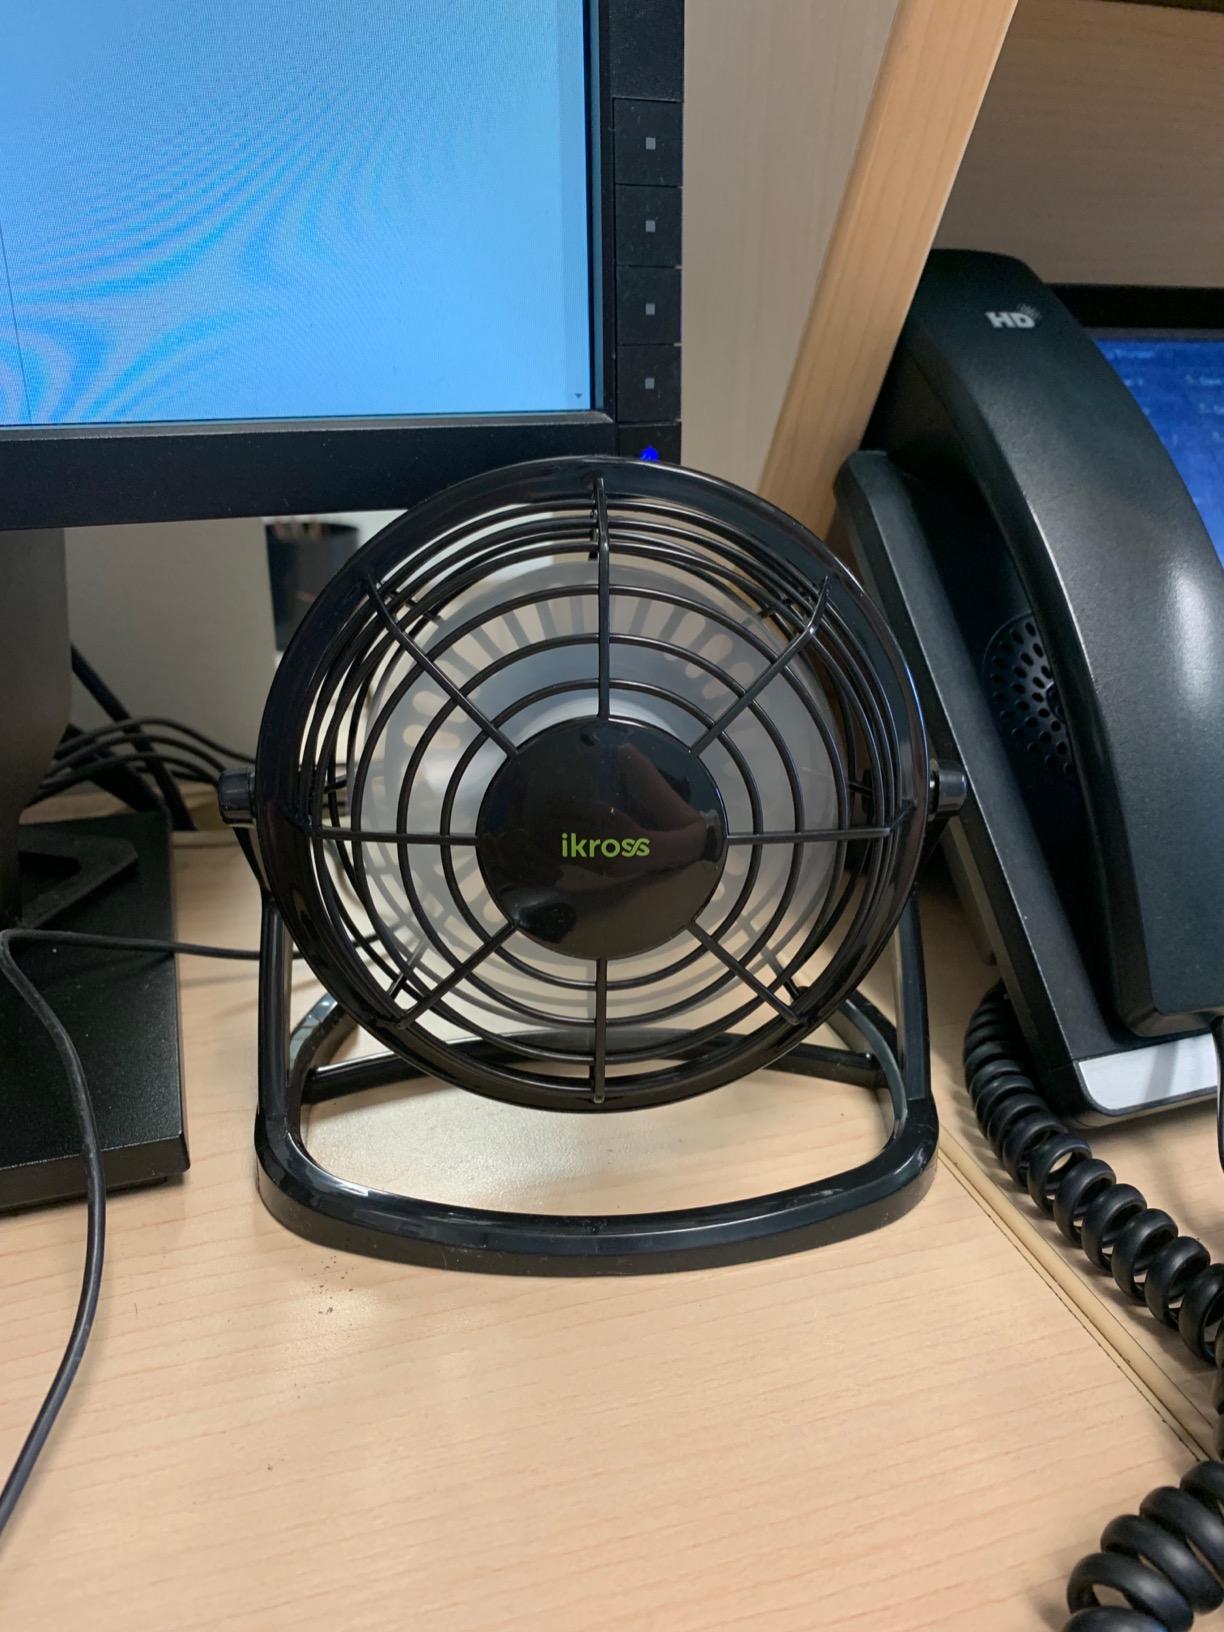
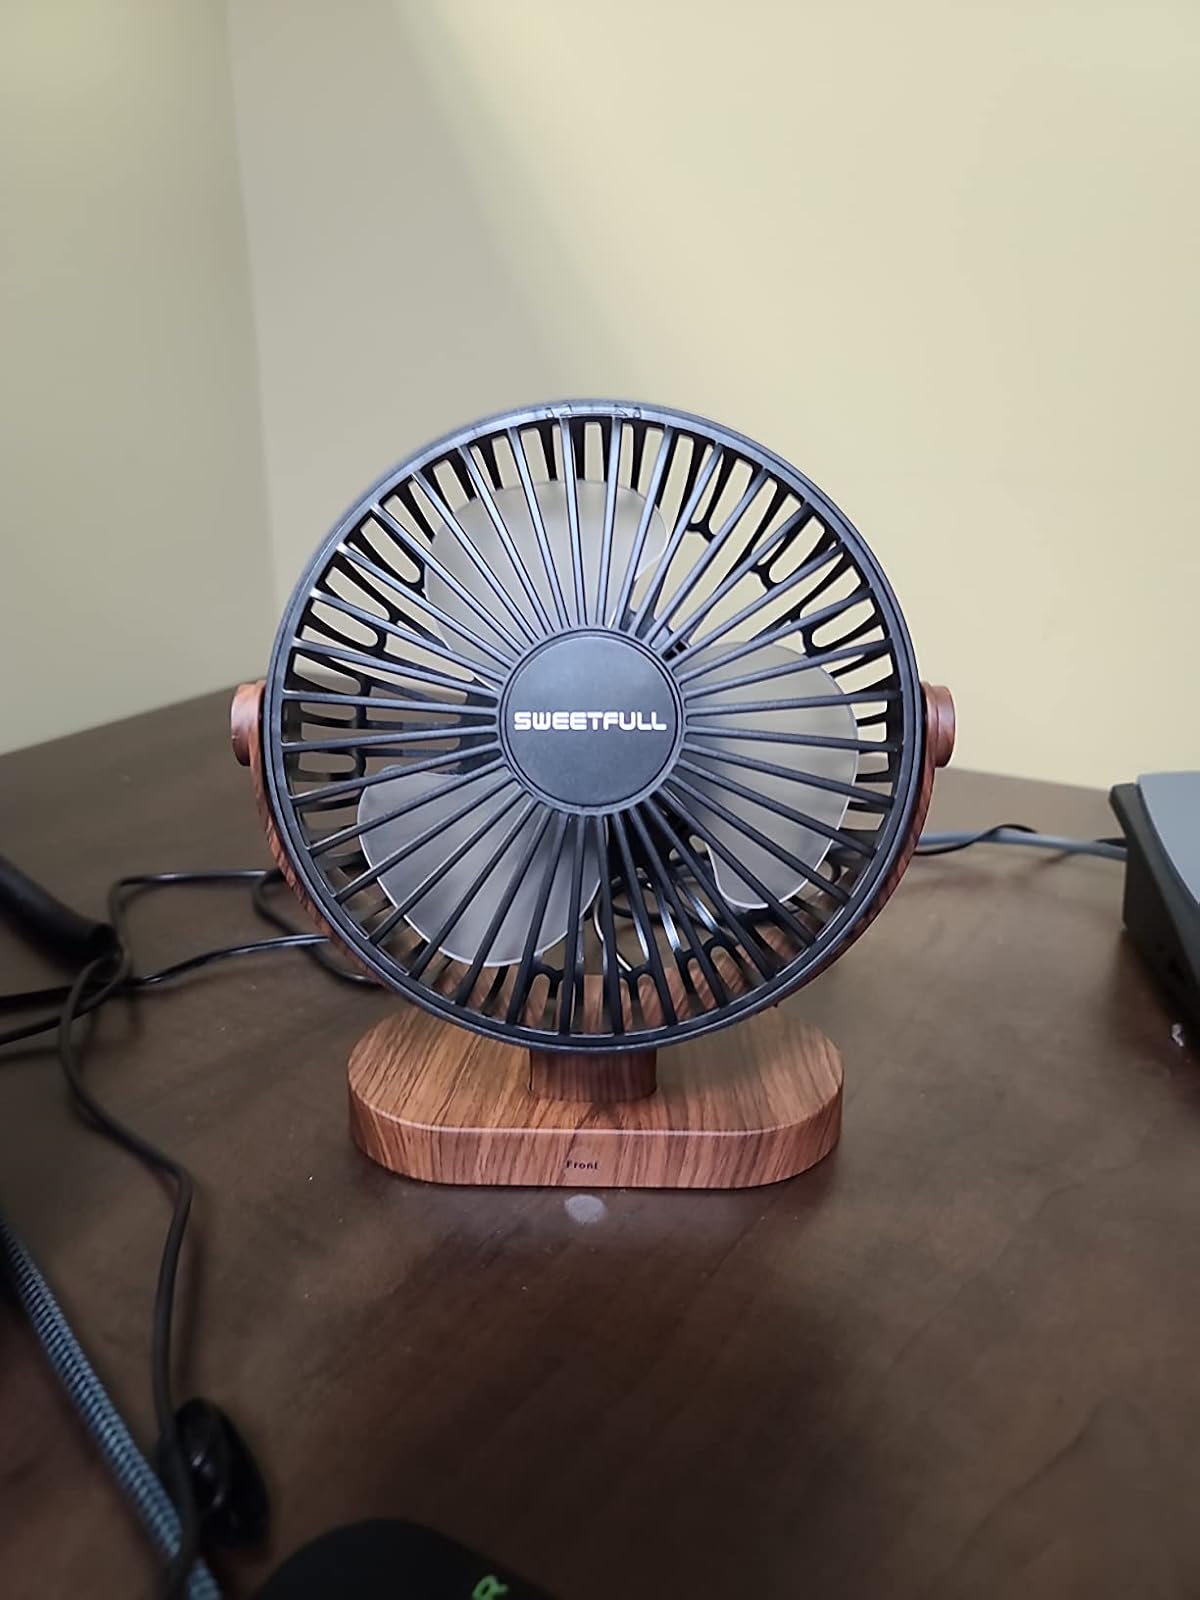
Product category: fan
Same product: no